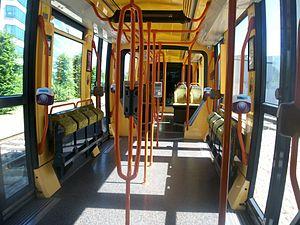
La ligne 2 du tramway d'Île-de-France, plus simplement nommée T2, est une ligne du tramway d'Île-de-France exploitée par la Régie autonome des transports parisiens qui est mise en service le 2 juillet 1997 à l'occasion des Journées mondiales de la jeunesse.